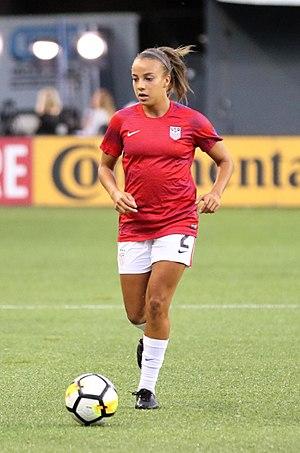
Mallory Diane "Mal" Pugh est une joueuse de soccer américaine évoluant au poste d'attaquante pour le Washington Spirit et membre de l'équipe des États-Unis de football.